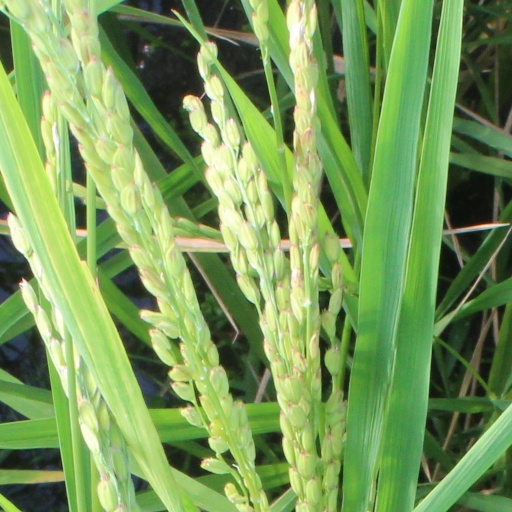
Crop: rice